Charles George Everard

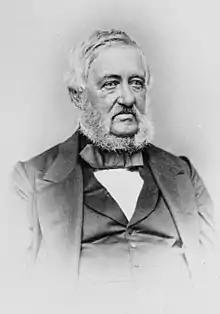

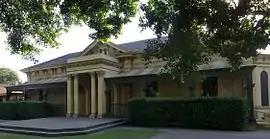
Ashford House in 2013

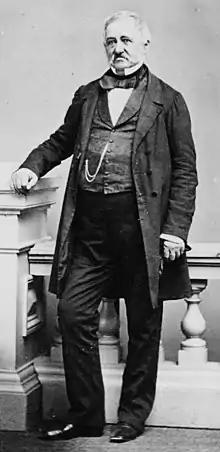

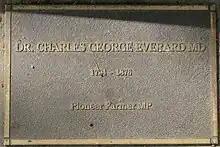
Plaque on the Jubilee 150 Walkway (North Terrace, Adelaide).

Dr Charles George Everard MD (29 August 1794 – 30 March 1876) was a physician, pioneer farmer and Member of the Legislative Council, in the early days of South Australia.